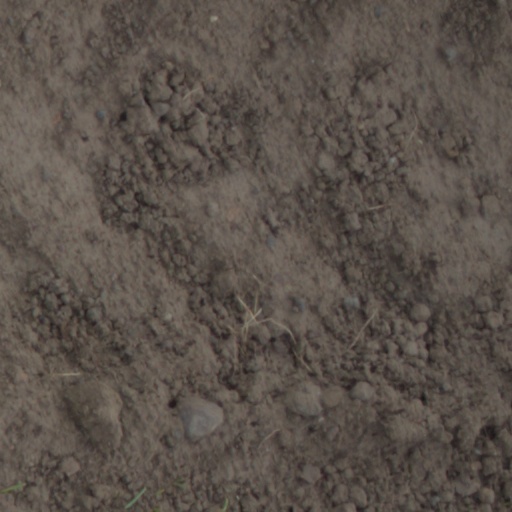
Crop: wheat